Electron–positron annihilation

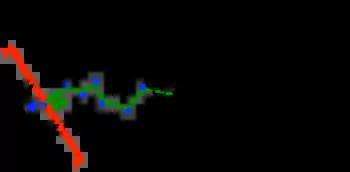
Naturally occurring electron-positron annihilation as a result of beta plus decay

There are only a very limited set of possibilities for the final state. The most probable is the creation of two or more gamma photons. Conservation of energy and linear momentum forbid the creation of only one photon. (An exception to this rule can occur for tightly bound atomic electrons.) In the most common case, two gamma photons are created, each with energy equal to the rest energy of the electron or positron. A convenient frame of reference is that in which the system has no net linear momentum before the annihilation; thus, after collision, the gamma photons are emitted in opposite directions. It is also common for three to be created, since in some angular momentum states, this is necessary to conserve charge parity. It is also possible to create any larger number of photons, but the probability becomes lower with each additional gamma photon because these more complex processes have lower probability amplitudes.